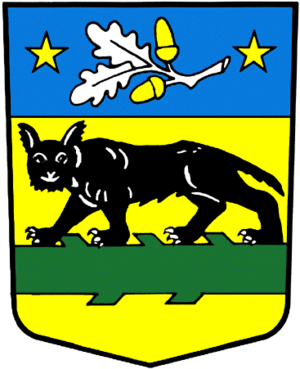
Charrat est une commune suisse du canton du Valais située dans le district de Martigny. Le 1ᵉʳ janvier 2021, elle sera fusionnée avec la commune de Martigny.